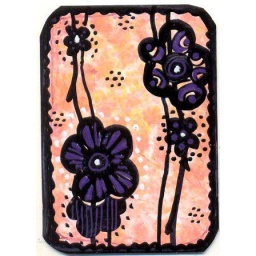
flowers in orange